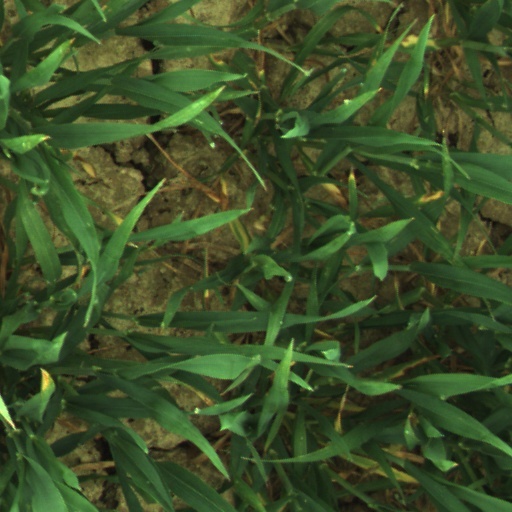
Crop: wheat